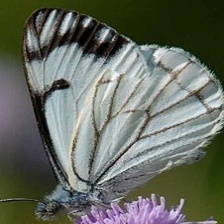
Species: PINE WHITE
Butterfly family (ImageNet category): cabbage_butterfly